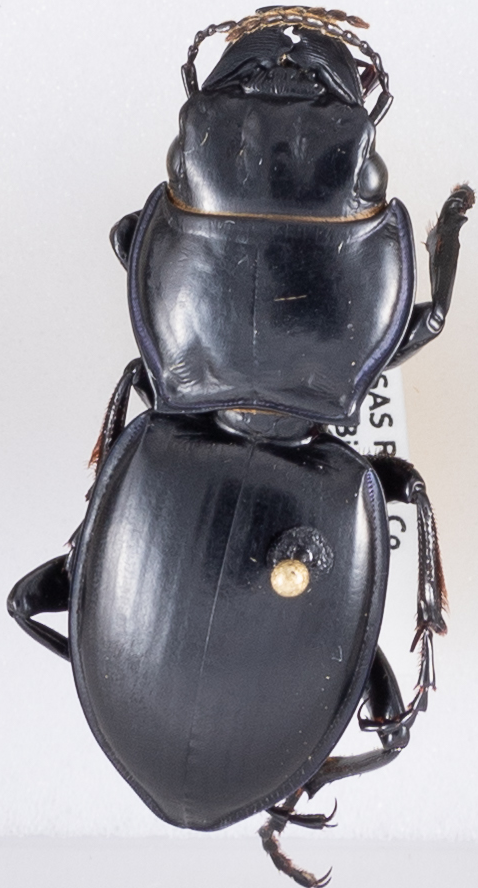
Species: Pasimachus californicus
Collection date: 2020-08-10
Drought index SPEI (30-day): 0.992
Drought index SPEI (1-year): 0.746
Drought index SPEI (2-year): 2.09